Moirai

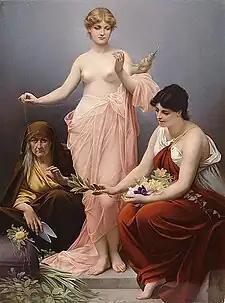
"The Three Fates" by Paul Thumann, 19th century

In the "Republic" of Plato, the three Moirai sing in unison with the music of the Seirenes. Lachesis sings the things that were, Clotho the things that are, and Atropos the things that are to be. Pindar in his "Hymn to the Fates", holds them in high honour. He calls them to send their sisters, the Hours Eunomia ("lawfulness"), Dike ("right"), and Eirene ("peace"), to stop the internal civil strife.